Locheilside railway station

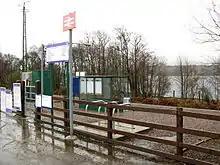
The station as seen in 2007. The glass shelter seen here has been replaced with a wooden shelter.

The station has a shelter, a bench, a help point and cycle racks, adjacent to a small car park. The station has step-free access. As there are no facilities to purchase tickets, passengers must buy one in advance, or from the guard on the train.